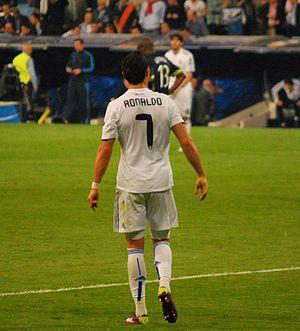
Le FIFA Ballon d'or 2011 est un trophée récompensant le meilleur footballeur du monde au cours de l'année civile 2011. La 56ᵉ remise du trophée du Ballon d'or depuis 1956 se déroule selon la nouvelle formule puisque c'est le deuxième « FIFA Ballon d'or ». Il remplace le « Ballon d'or France Football », à la suite de sa fusion en juillet 2010 avec le titre de Meilleur footballeur de l'année FIFA. Ainsi, ce ne sont plus seulement les journalistes sportifs européens qui désignent le lauréat, mais également les capitaines et les sélectionneurs des équipes nationales.